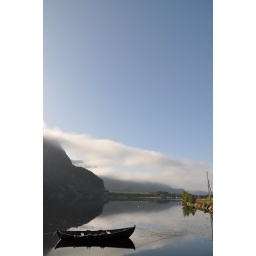
An old wooden boot in a lake in norway